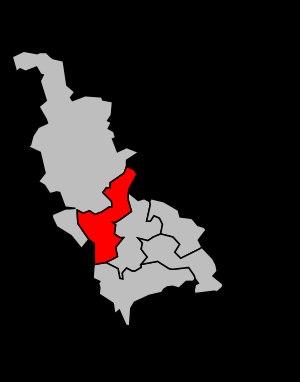
Le canton d'Algrange est un canton français situé dans le département de la Moselle et la région Grand Est.